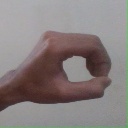
अक्षर: औ